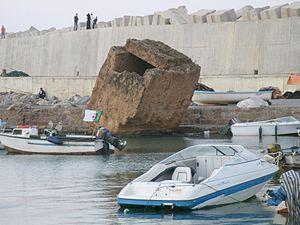
Caveau punique du port de Tipaza. Español: TRADUCIR : Caveau punique du port de Tipaza.
Tipasa de Maurétanie est un site archéologique situé sur le territoire de la commune de Tipaza en Algérie, qui conserve les ruines d'une ville romaine. Le site a été classé patrimoine mondial de l'humanité par l'UNESCO en 2002 en décrivant le site comme " l'un des plus extraordinaires complexes archéologiques du Maghreb " reflétant de manière très significative les contacts entre les berbères et les vagues de colonisation punique et romaine entre le VIᵉ siècle av. J.-C. et le VIᵉ siècle de notre ère.